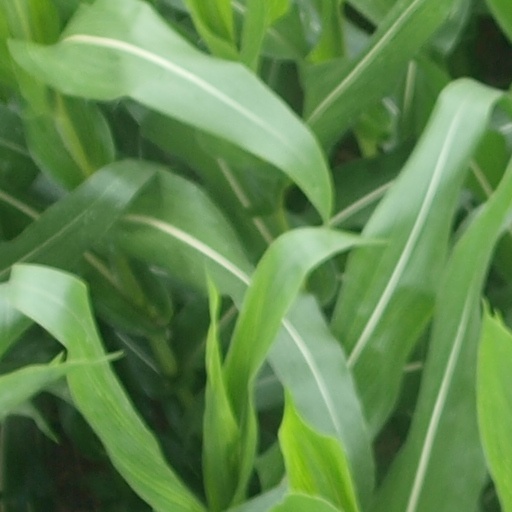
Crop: maize; corn